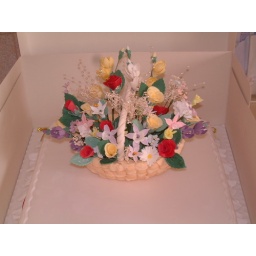
flowers in a basket No2